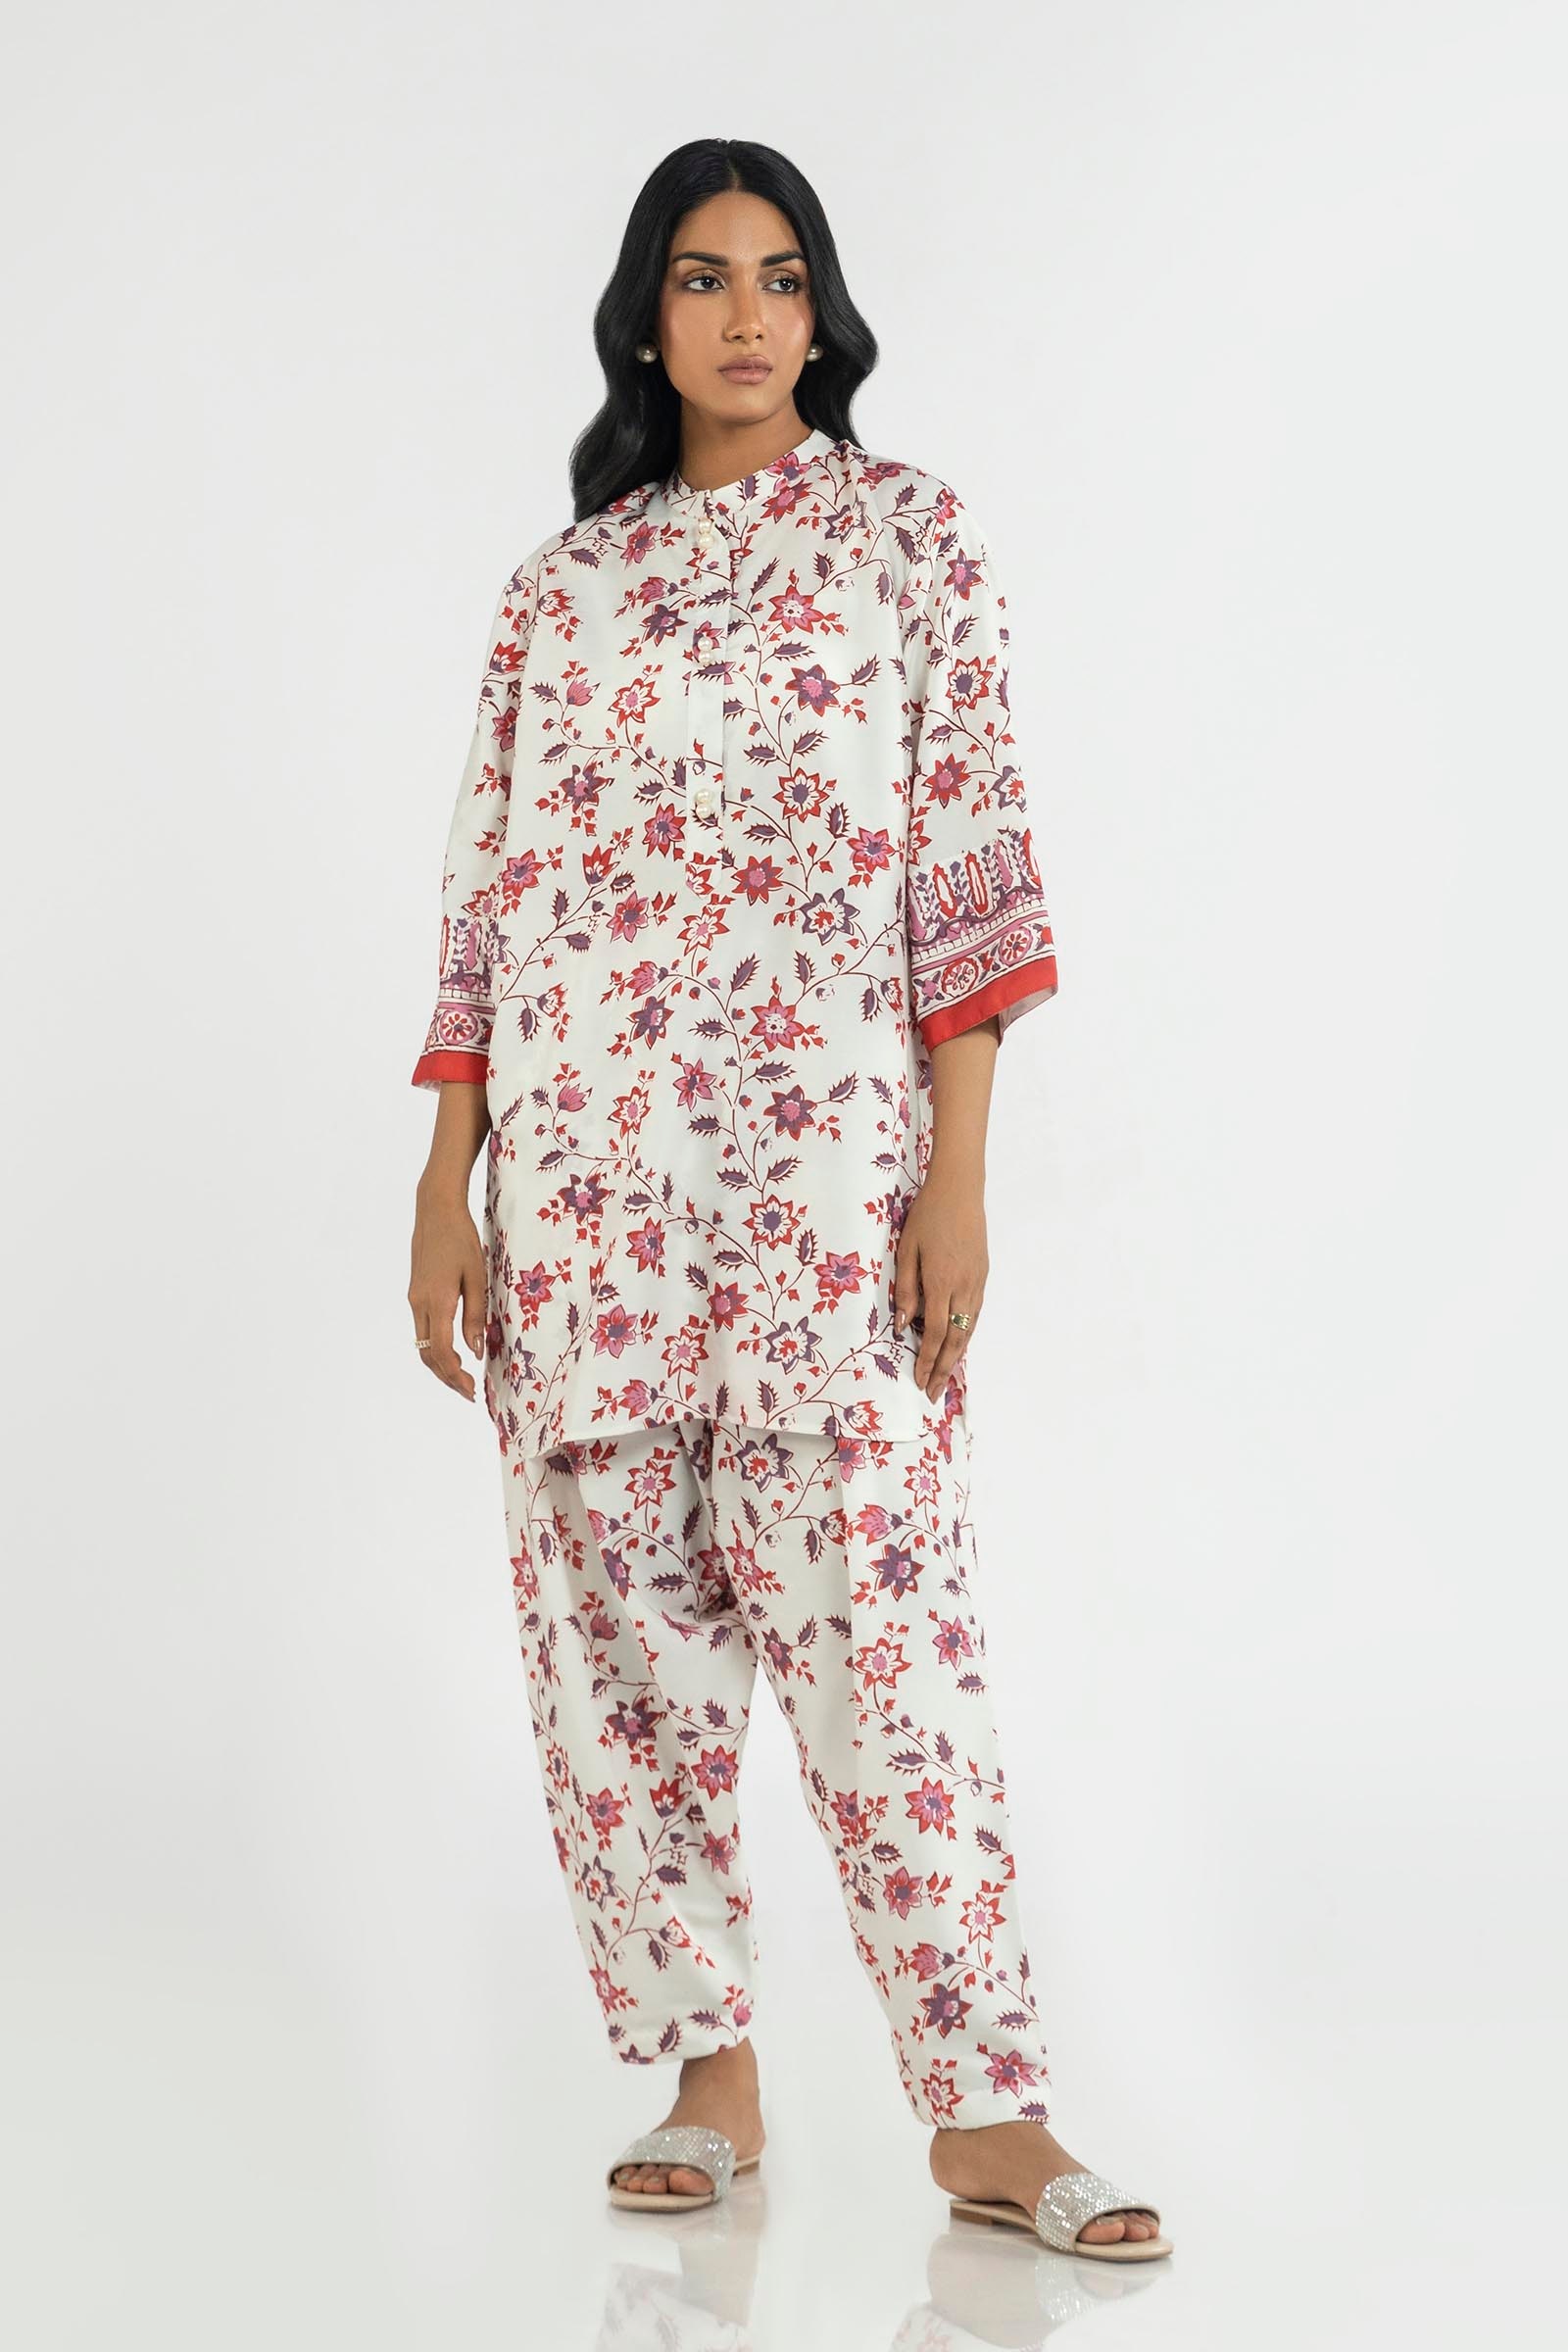
white multi floral tunic pants